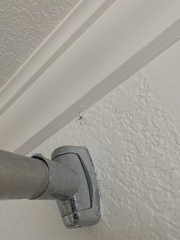
Species: Lactrodectus_hesperus